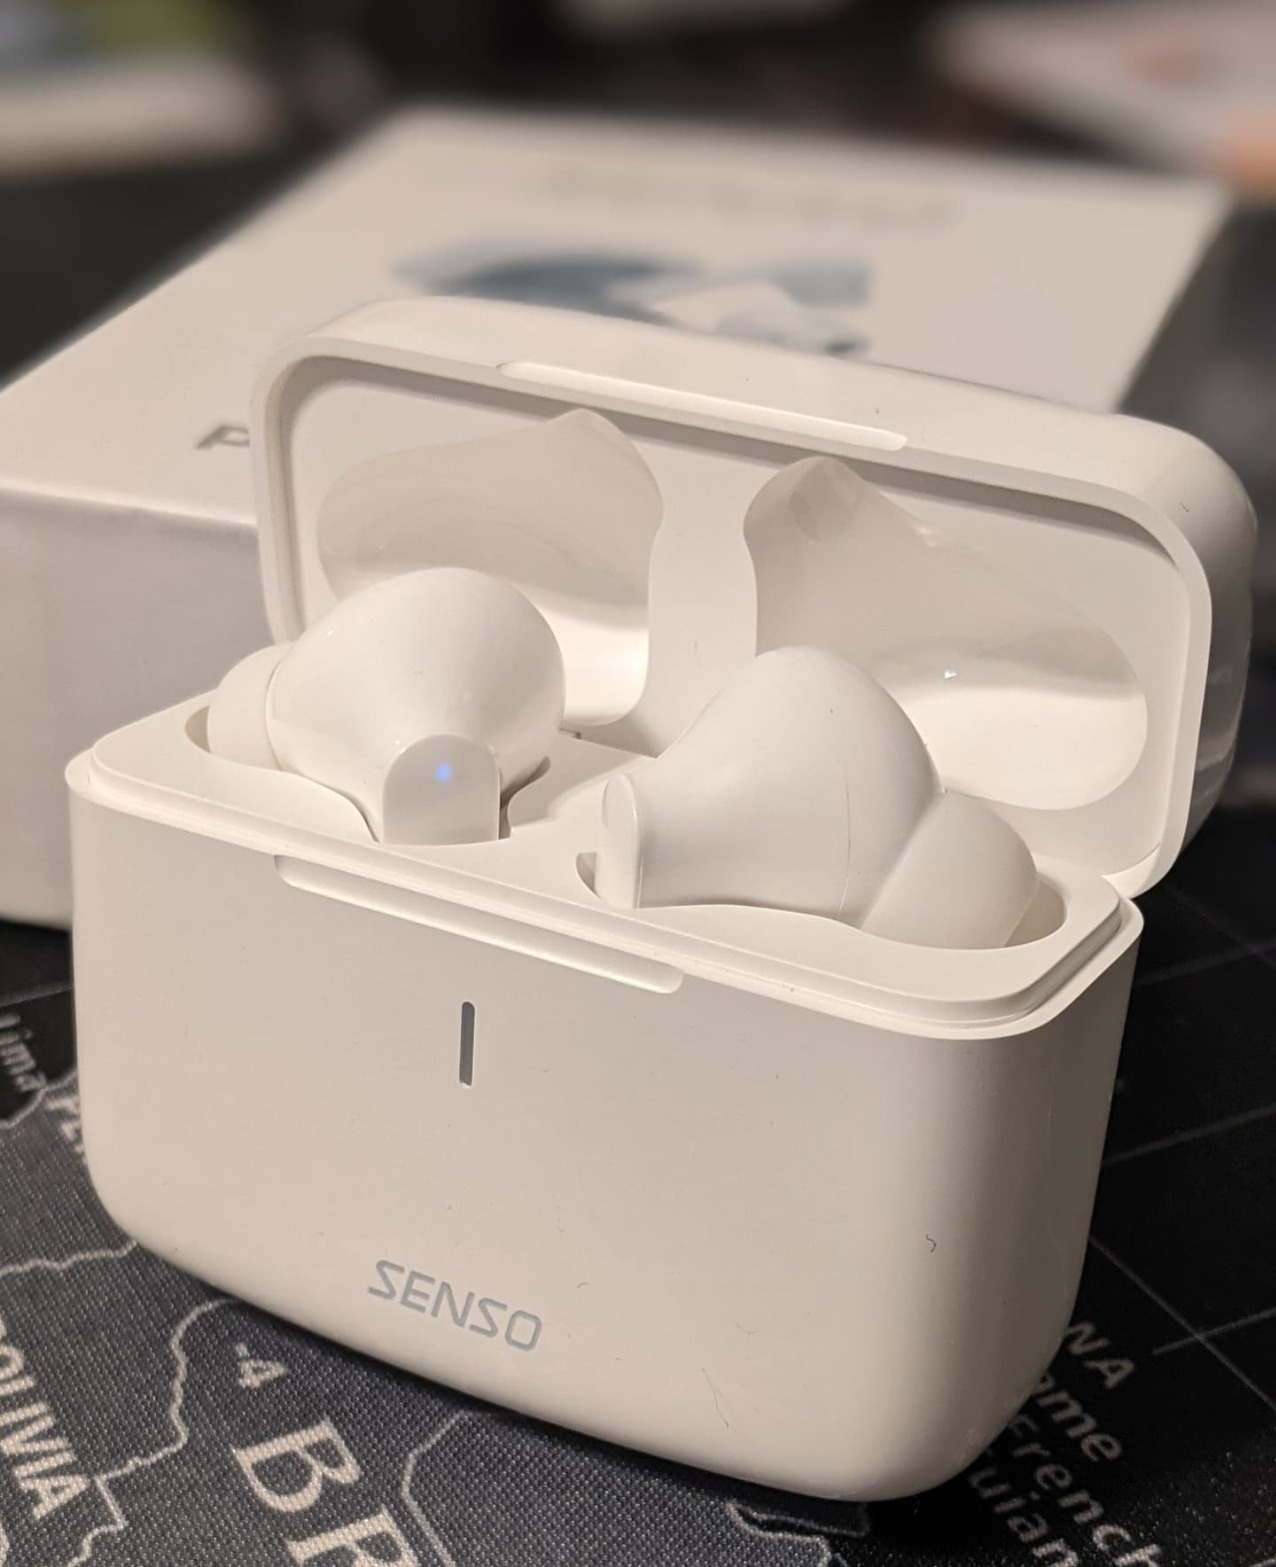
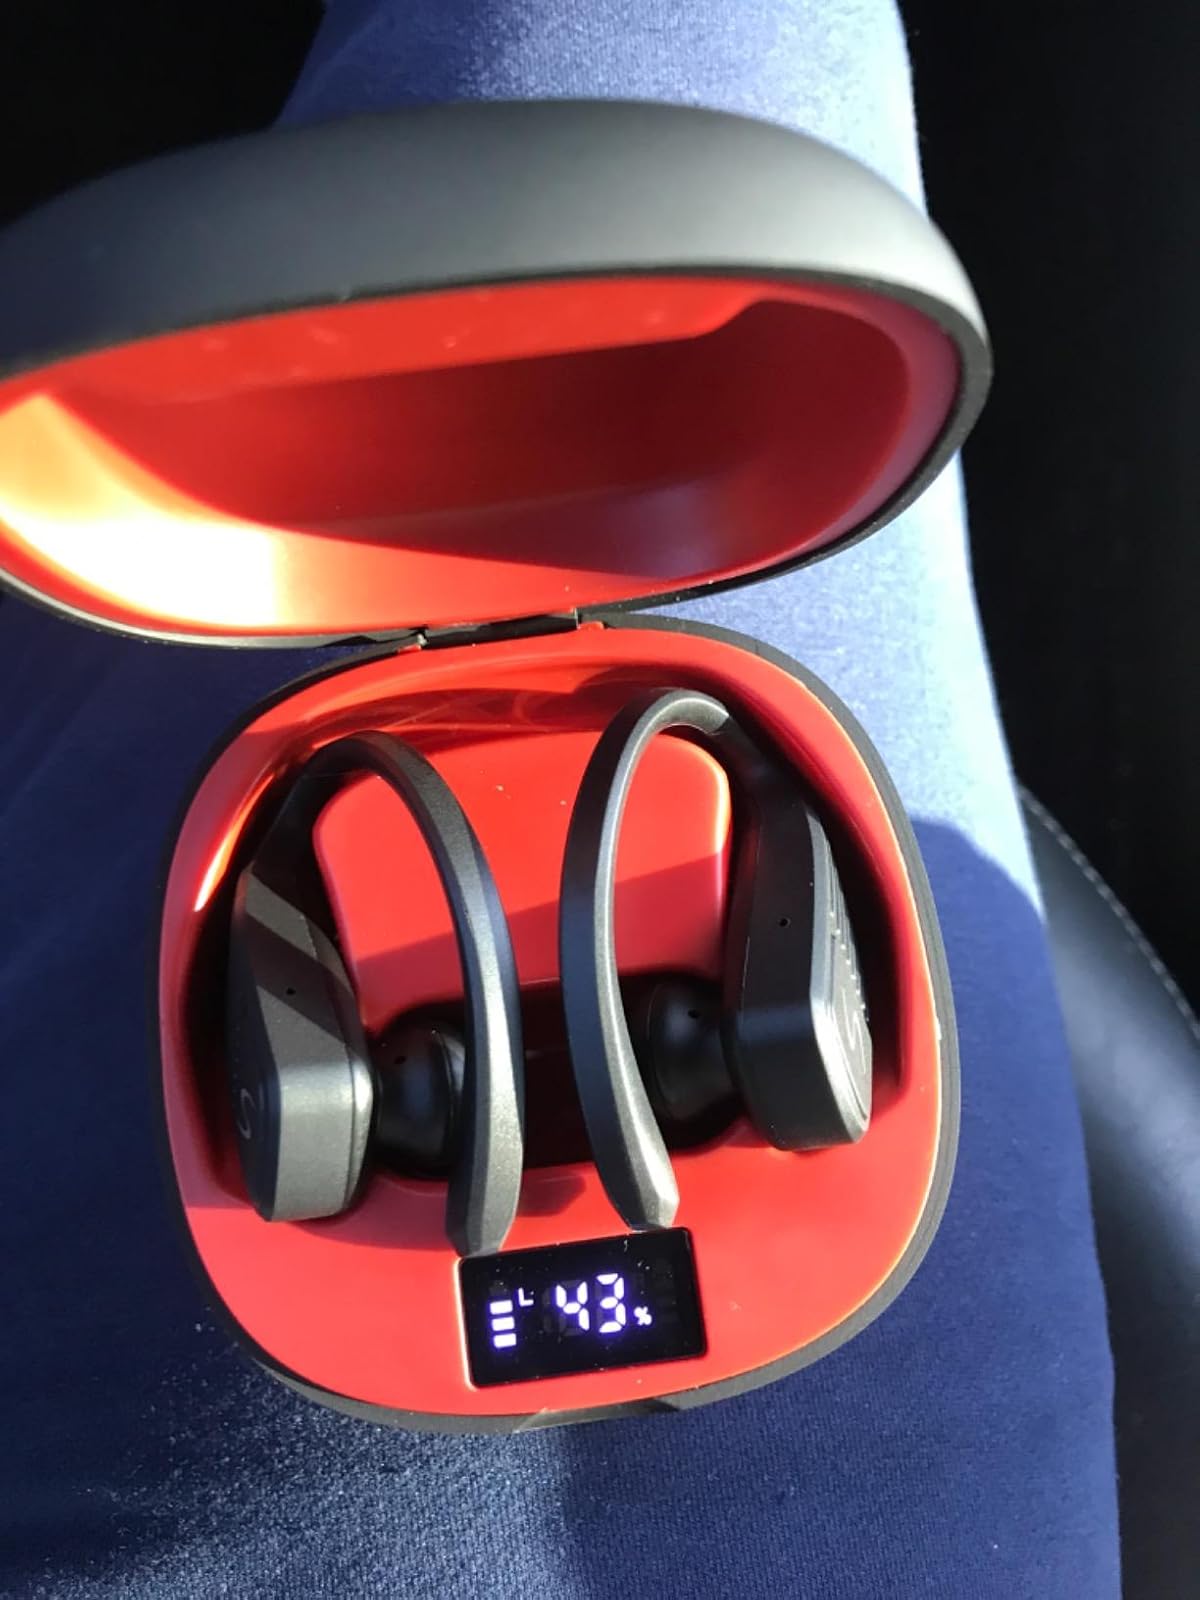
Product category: earbuds
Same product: no